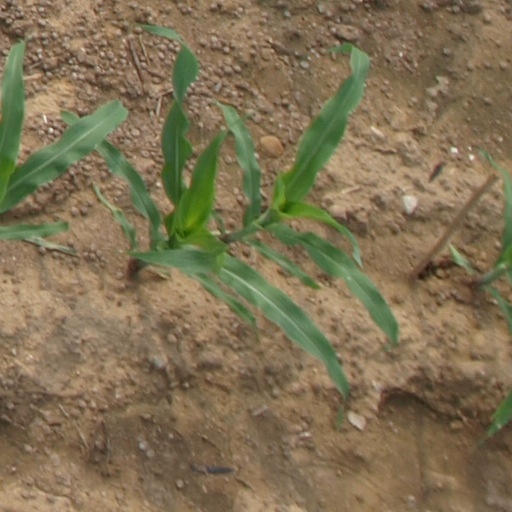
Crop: maize; corn